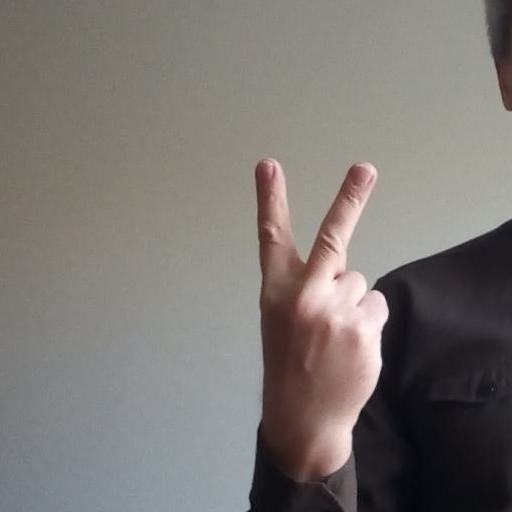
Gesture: peace_inverted